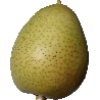
Label: Pear 1